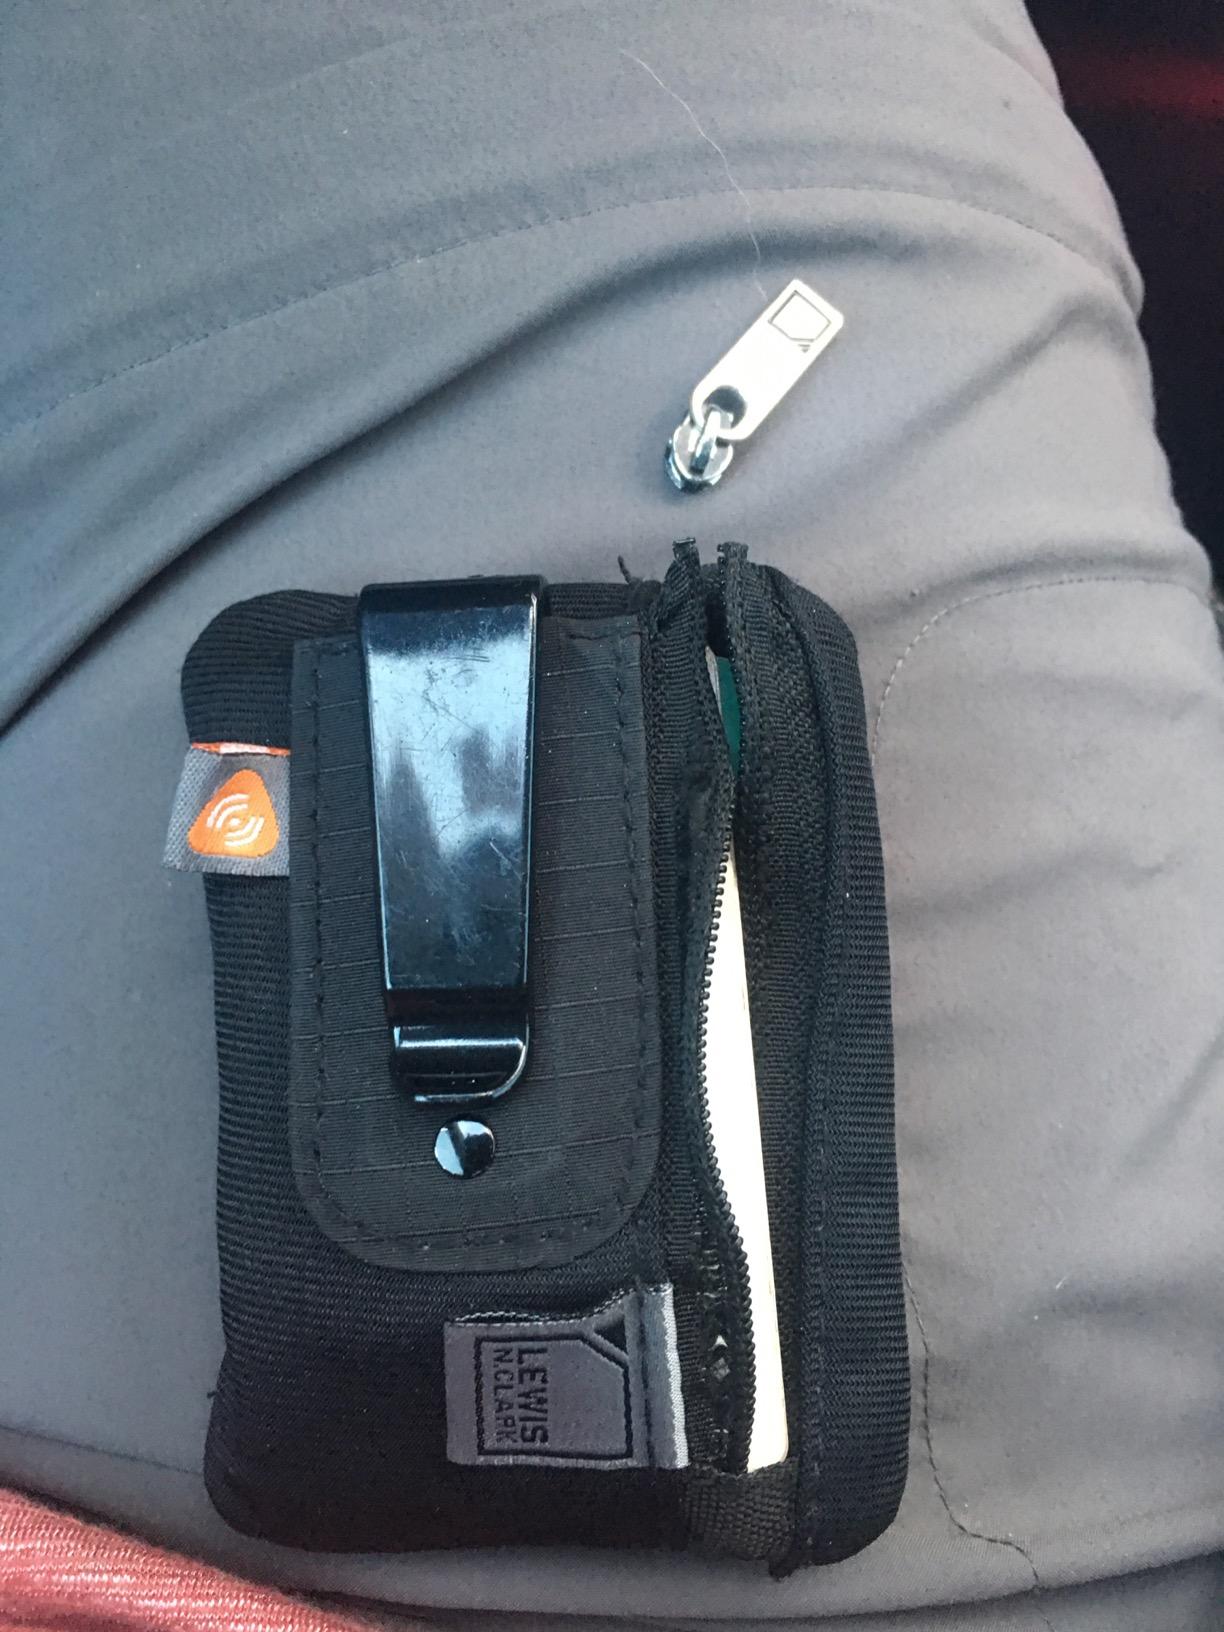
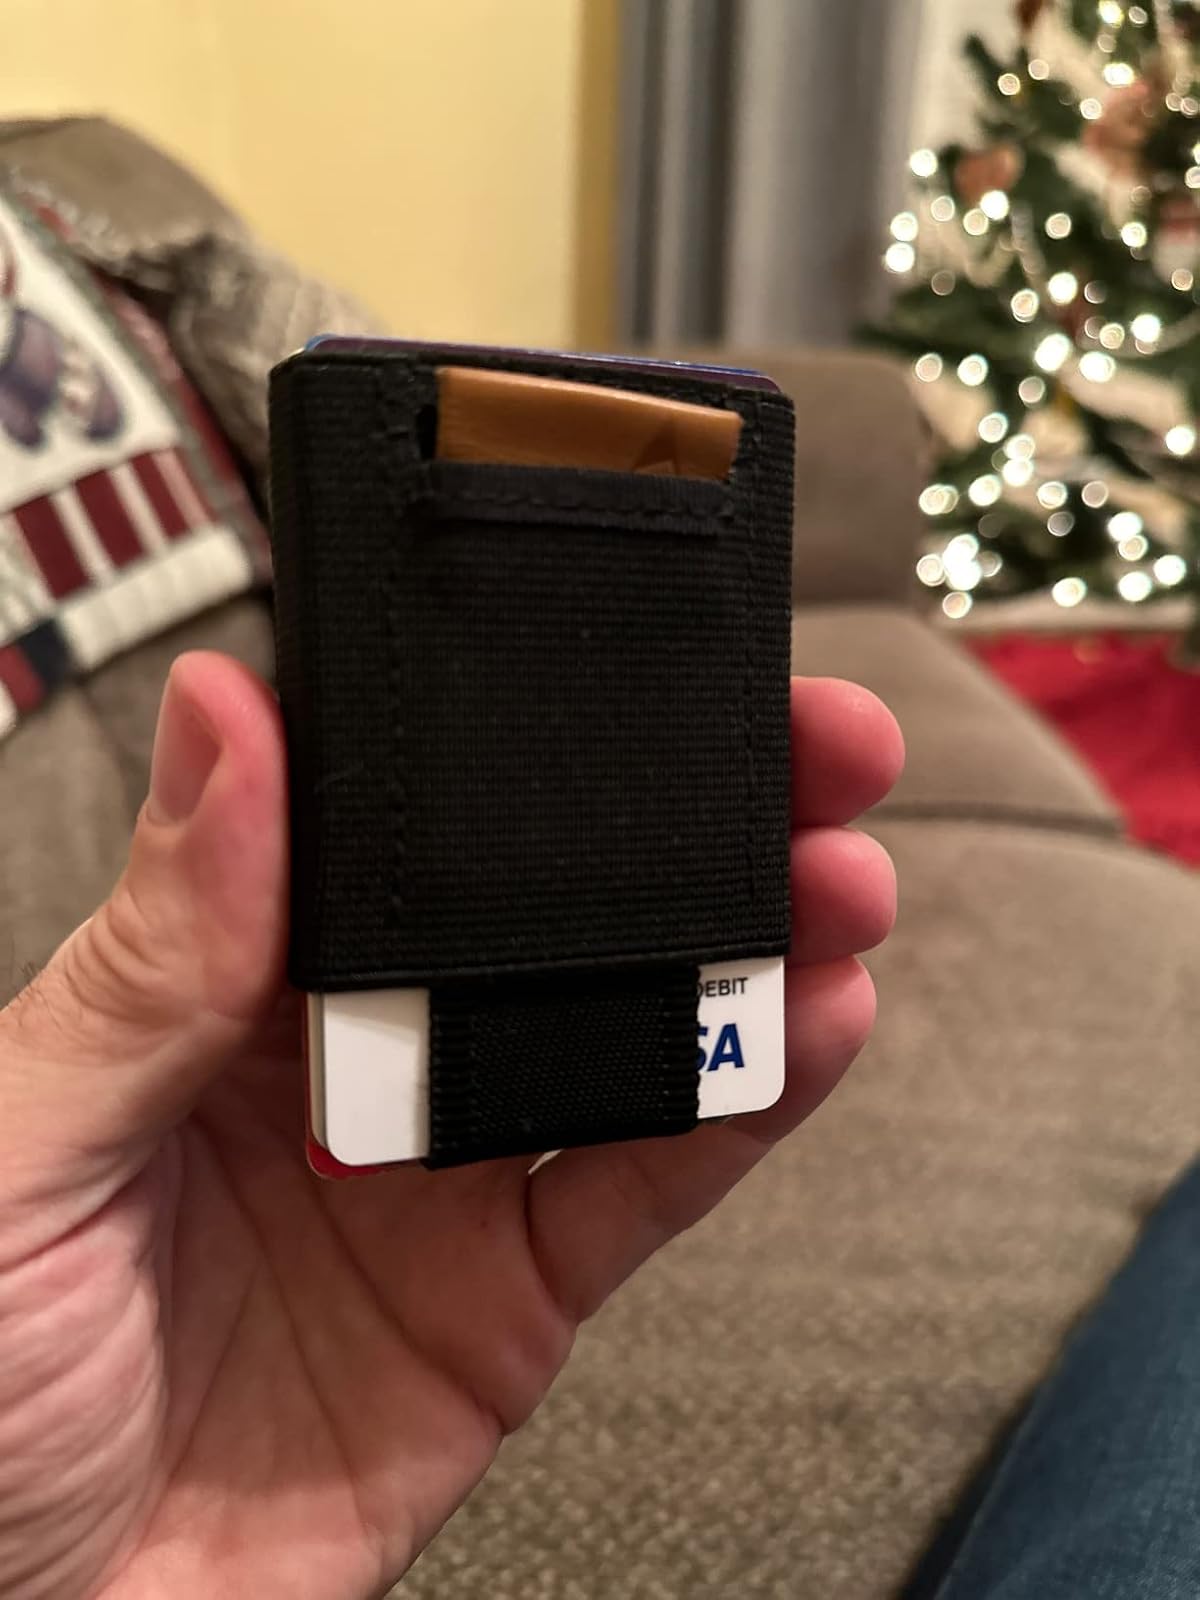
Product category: accessories_wallet
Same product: no